Sergei Kotov (figure skater)

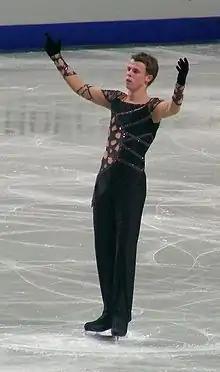

Sergei Kotov (born April 6, 1985, in Odesa, Ukraine) is an Israeli former figure skater. He is the 2003 Israeli national champion. Kotov participated in three World Junior Championships, coming 24th in 2003 and his best result was 17th place in 2004. He also took a part in three European Championships (best result-23rd) and four senior World Championships (best result-26th).